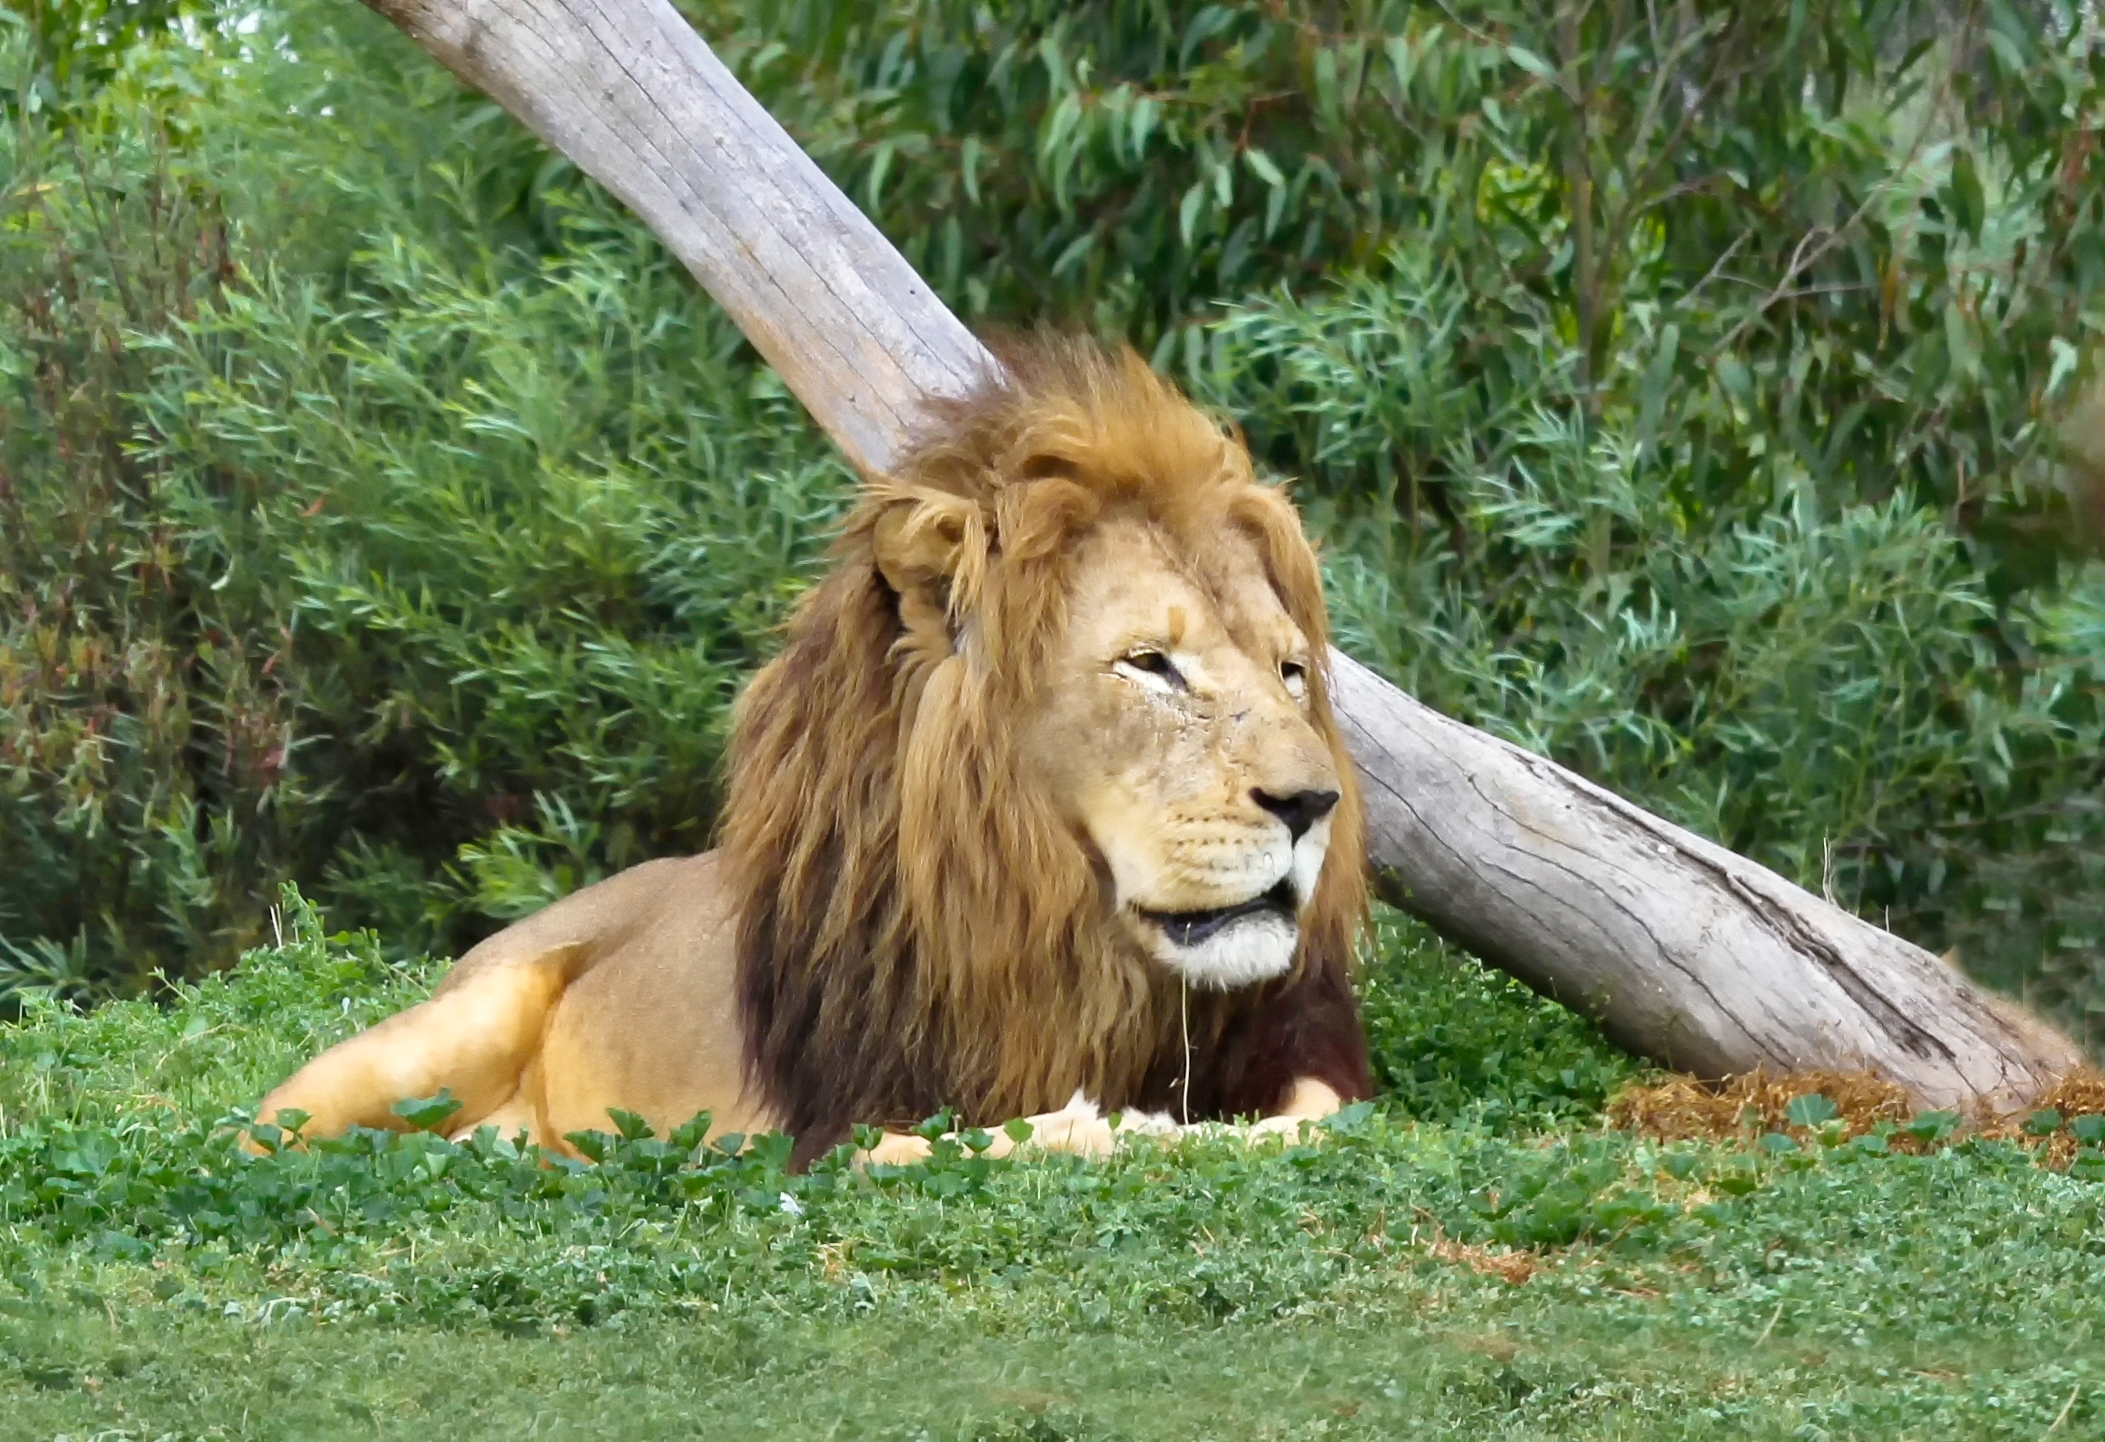
lion, art, wildlife, animal, cat, image, photo, vertebrate, mammal, hair, masai lion, felidae, terrestrial animal, big cats, zoo, mane, carnivore, adaptation, organism, safari, grass, whiskers